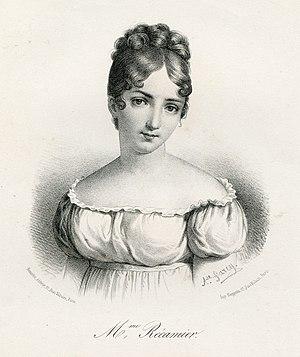
Portrait. Dessin.
Jeanne Françoise Julie Adélaïde Bernard, à la ville Madame Jacques Récamier dite Juliette ou Julie Récamier, née le 3 décembre 1777 à Lyon et morte le 11 mai 1849 à Paris, est une femme de lettres française dont le salon parisien réunit, à partir du Directoire et jusqu'à la monarchie de Juillet, les plus grandes célébrités du monde politique, littéraire et artistique.
Amédée Méreaux, né le 17 septembre 1802, à Paris et mort le 25 avril 1874, à Rouen, est un musicologue, pianiste et compositeur français.